Charlemagne

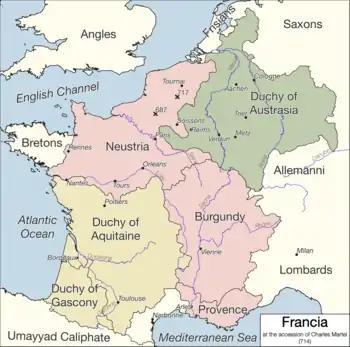

By the sixth century, the western Germanic tribe of the Franks had been Christianised; this was due in considerable measure to the conversion of their king, Clovis I, to Catholicism. The Franks had established a kingdom in Gaul in the wake of the Fall of the Western Roman Empire. This kingdom, Francia, grew to encompass nearly all of present-day France and Switzerland, along with parts of modern Germany and the Low Countries under the rule of the Merovingian dynasty. Francia was often divided under different Merovingian kings, due to the partible inheritance practised by the Franks. The late seventh century saw a period of war and instability following the murder of King Childeric II, which led to factional struggles among the Frankish aristocrats.